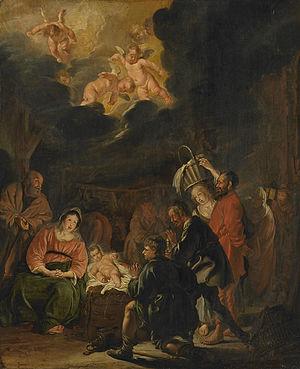
Pieter Jacobsz. Codde est un peintre néerlandais du siècle d’or, auteur principalement de scènes de genre et de portraits.